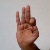
The image shows a hand gesture representing the letter 'F' in Indian Sign Language.